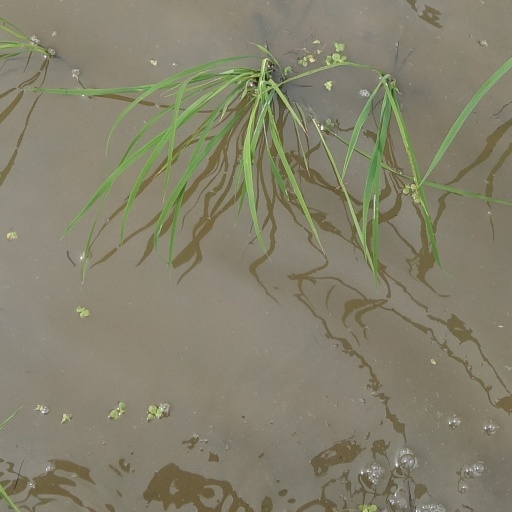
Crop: rice